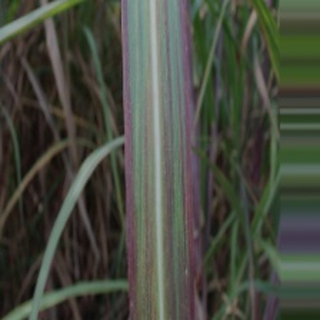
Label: sugarcane_bacterial_blight